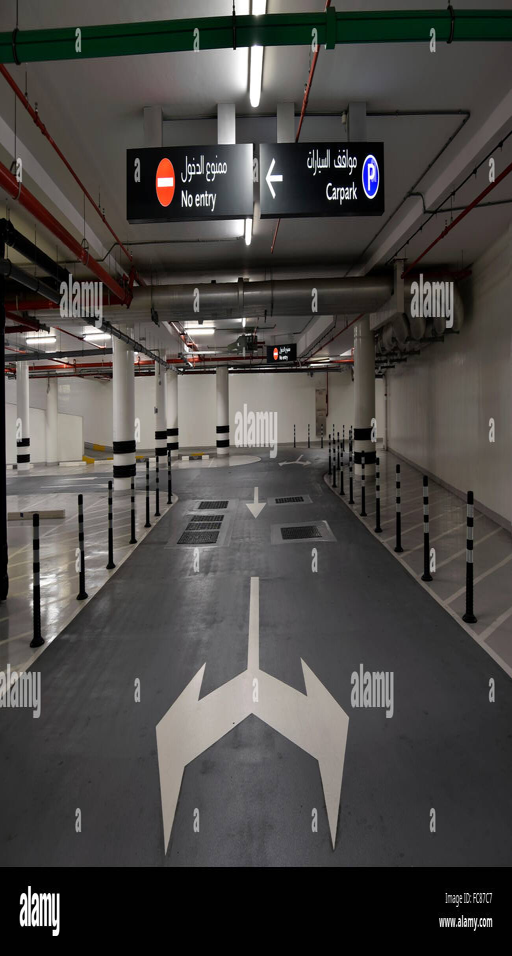
at industry , carpark with signboard and details